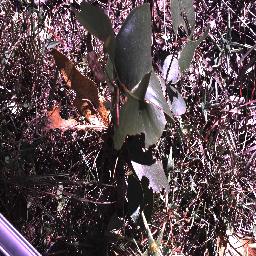
Label: negative